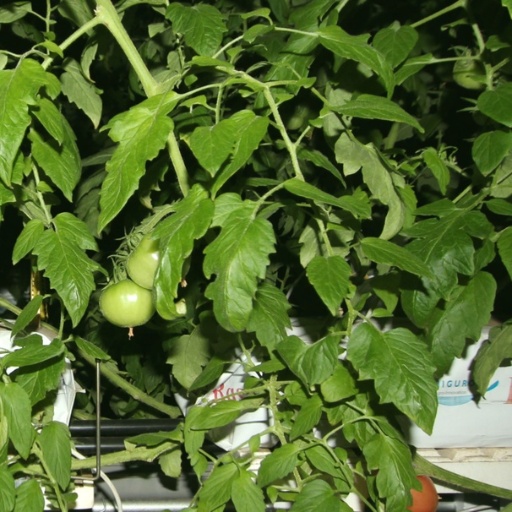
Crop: tomato